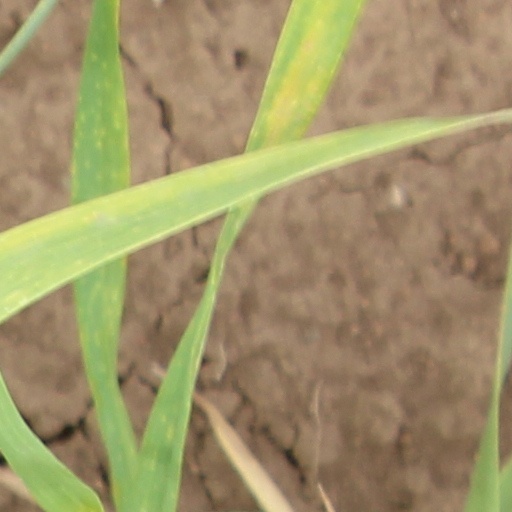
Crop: wheat